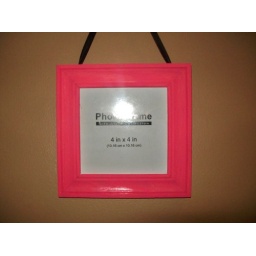
Hand painted picture frame. I hand painted this shabby picture frame in a bright pink. Very cute for a girls room!